Roman Catholic Diocese of Wheeling–Charleston

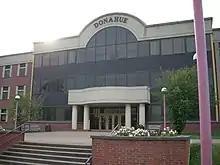
Wheeling Jesuit University, Wheeling, West Virginia (2007)

Pope John Paul II named Auxiliary Bishop Francis B. Schulte from the Archdiocese of Philadelphia as the new bishop of Wheeling-Charleston in 1985. In 1988, After only four years, the pope appointed Reverend Bernard Schmitt as auxiliary bishop of the diocese. A year later, John Paul II appointed Schulte as archbishop of the Archdiocese of New Orleans and replaced him in West Virginia with Schmitt. Schmitt resigned in 2004 and John Paul II replaced him with Monsignor Michael J. Bransfield from the Archdiocese of Philadelphia. Pope Benedict XVI raised Sacred Heart to a minor basilica on November 9, 2009.